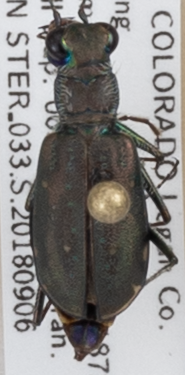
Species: Cicindela punctulata
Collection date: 2018-09-06
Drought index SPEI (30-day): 1.106
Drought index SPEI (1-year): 0.71
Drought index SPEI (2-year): -0.018